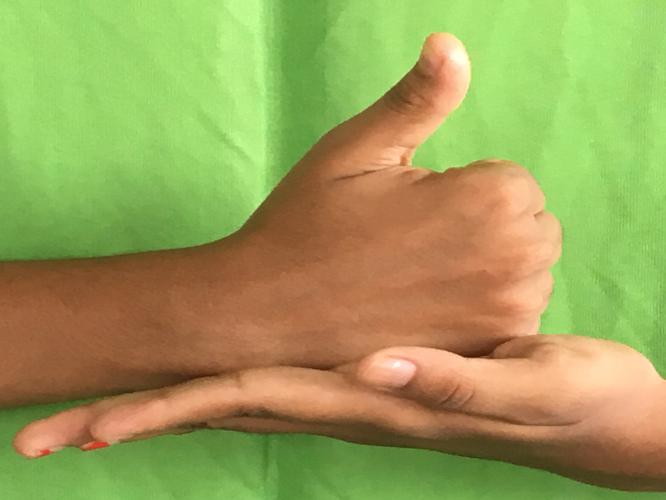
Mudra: Shivalinga
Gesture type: double_hand